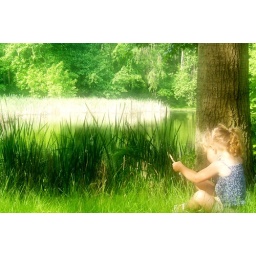
kamdyn sitting by the lake